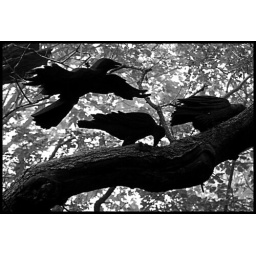
These bird figures were hanging in a tree in the woods at Dunstan Heath nr Norwich, Norfolk